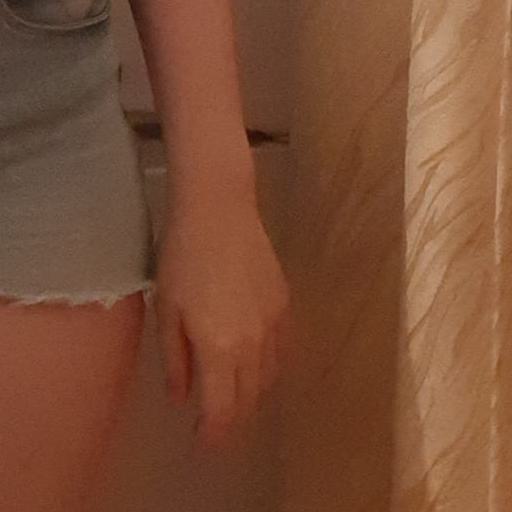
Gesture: no_gesture